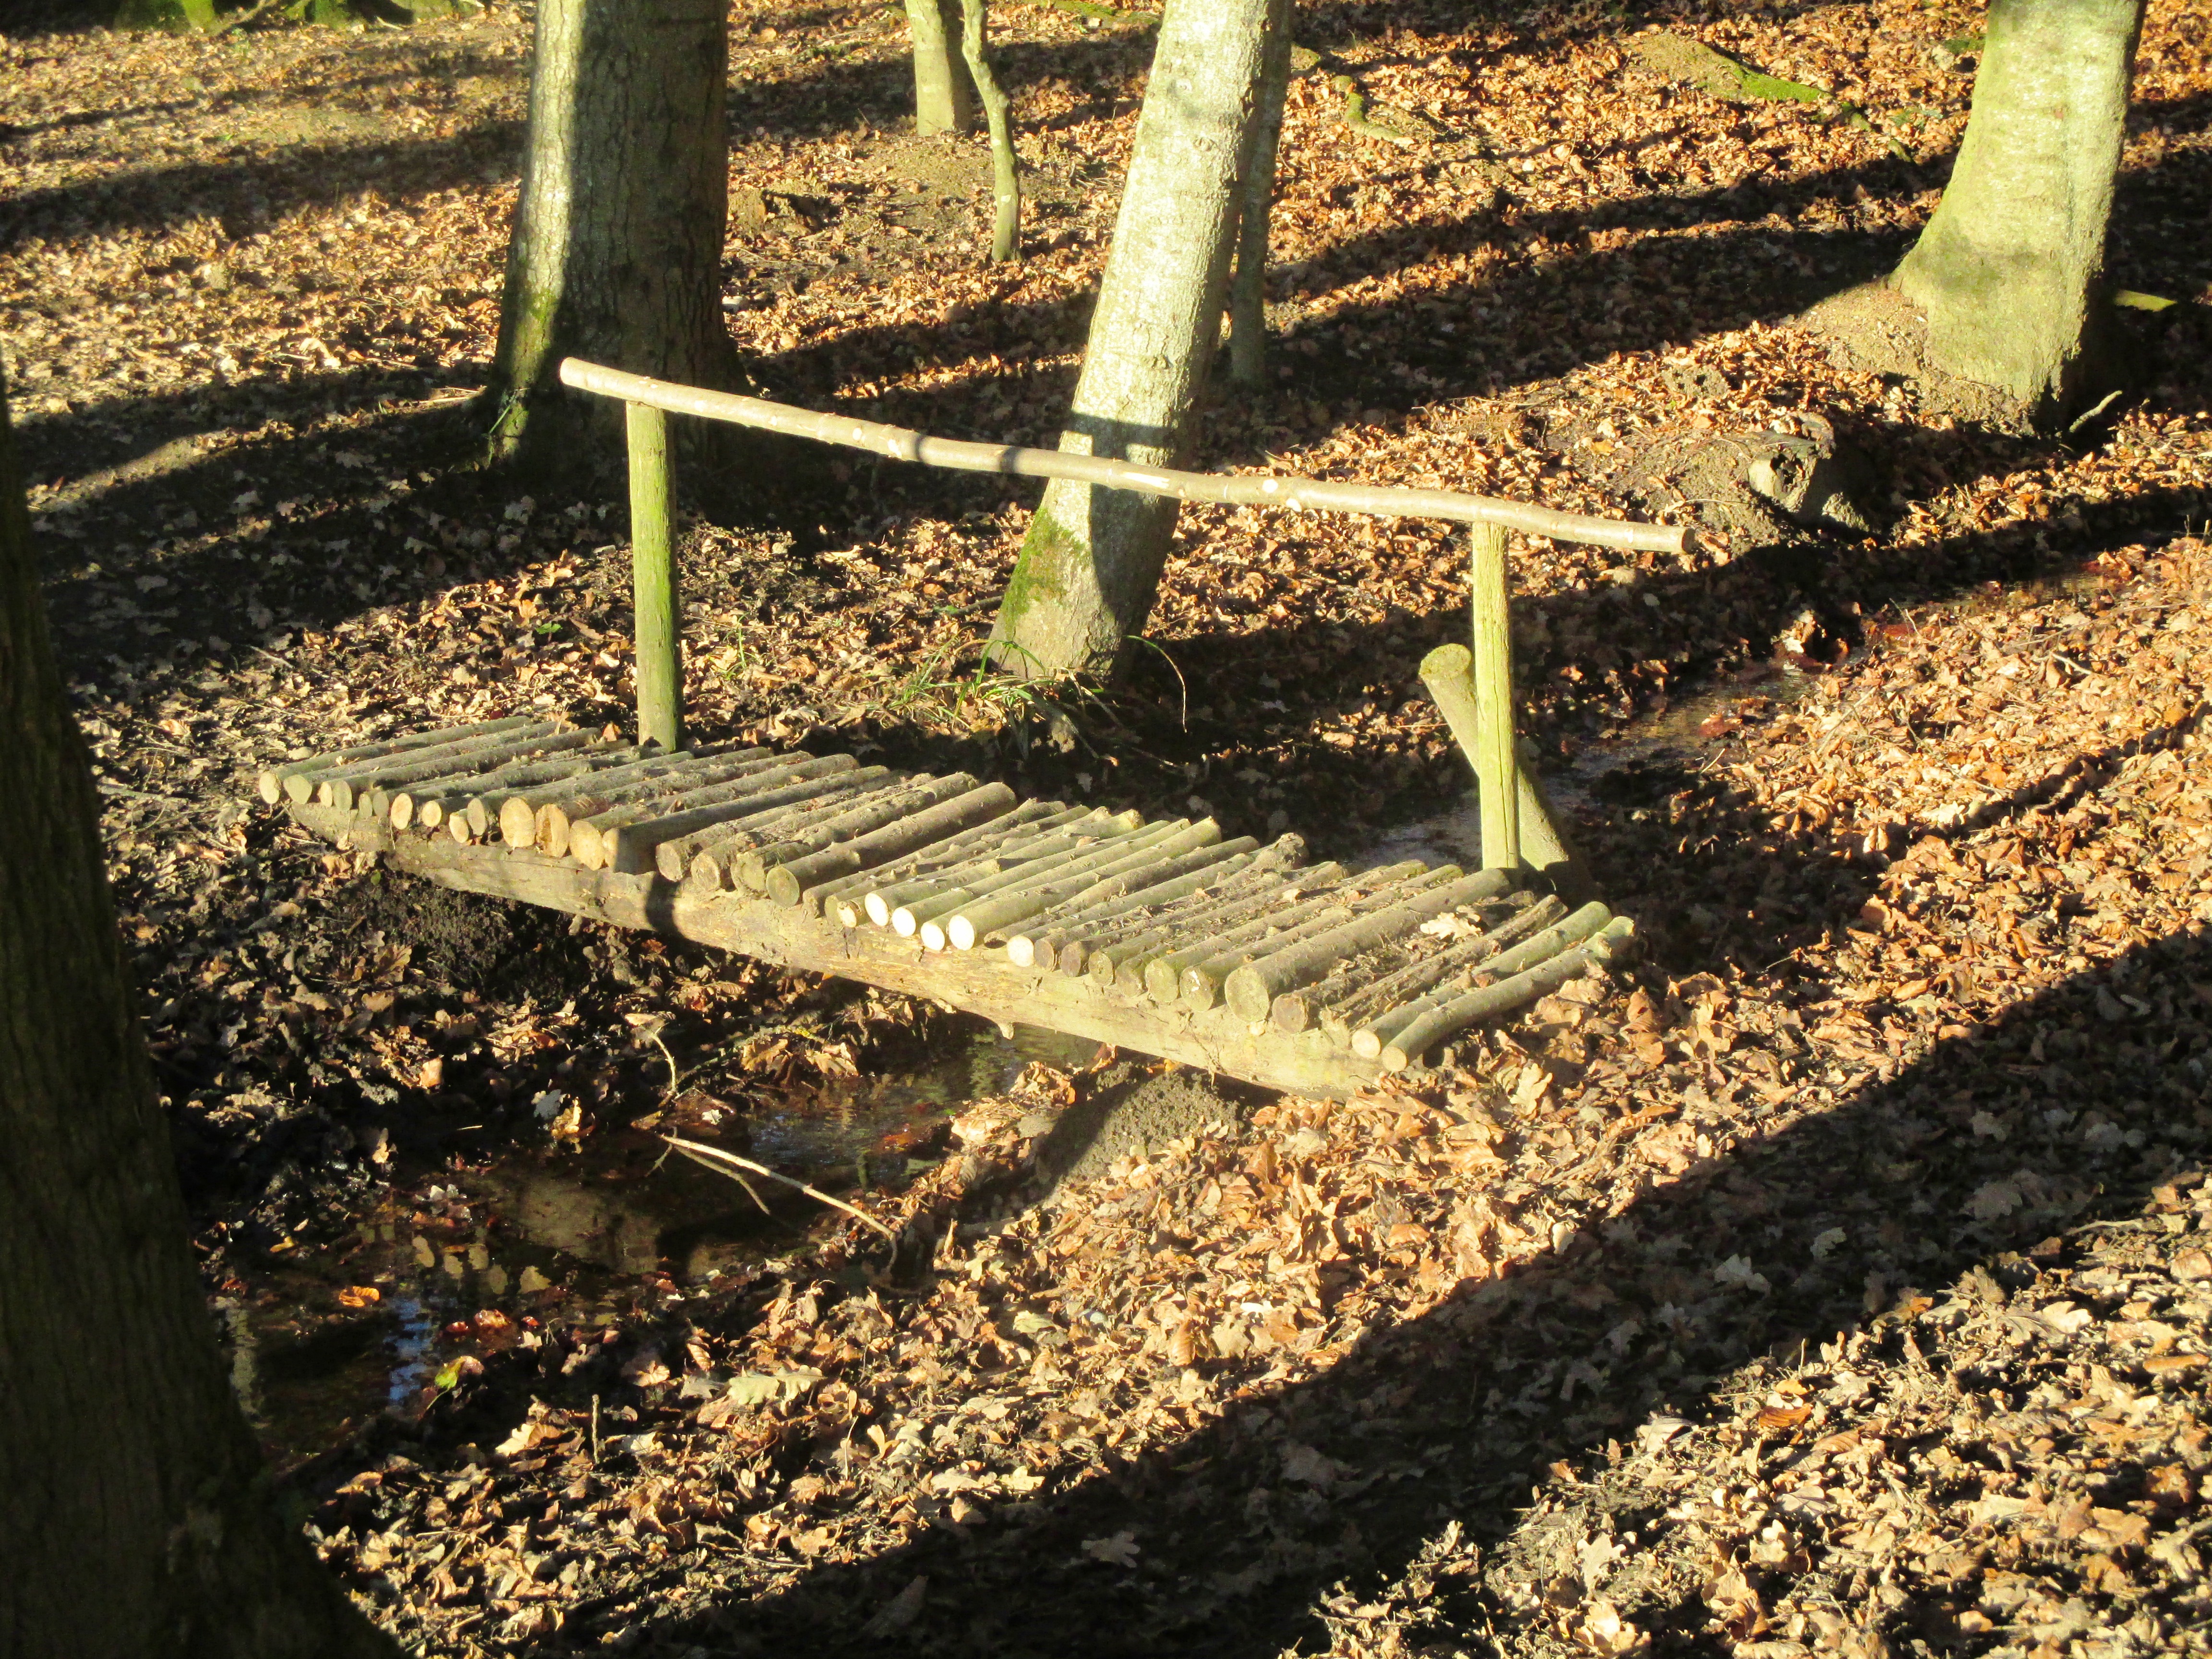
forest, track, hiking, bridge, idyllic, web, hike, soil, agriculture, garden, transition, trees, switzerland, bach, wooden bridge, thurgau, sommeri